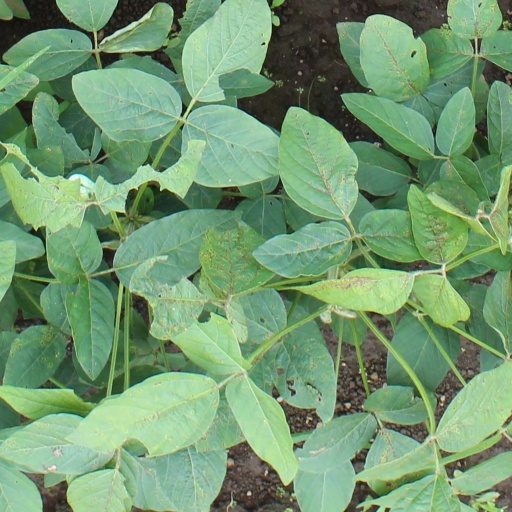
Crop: soybean